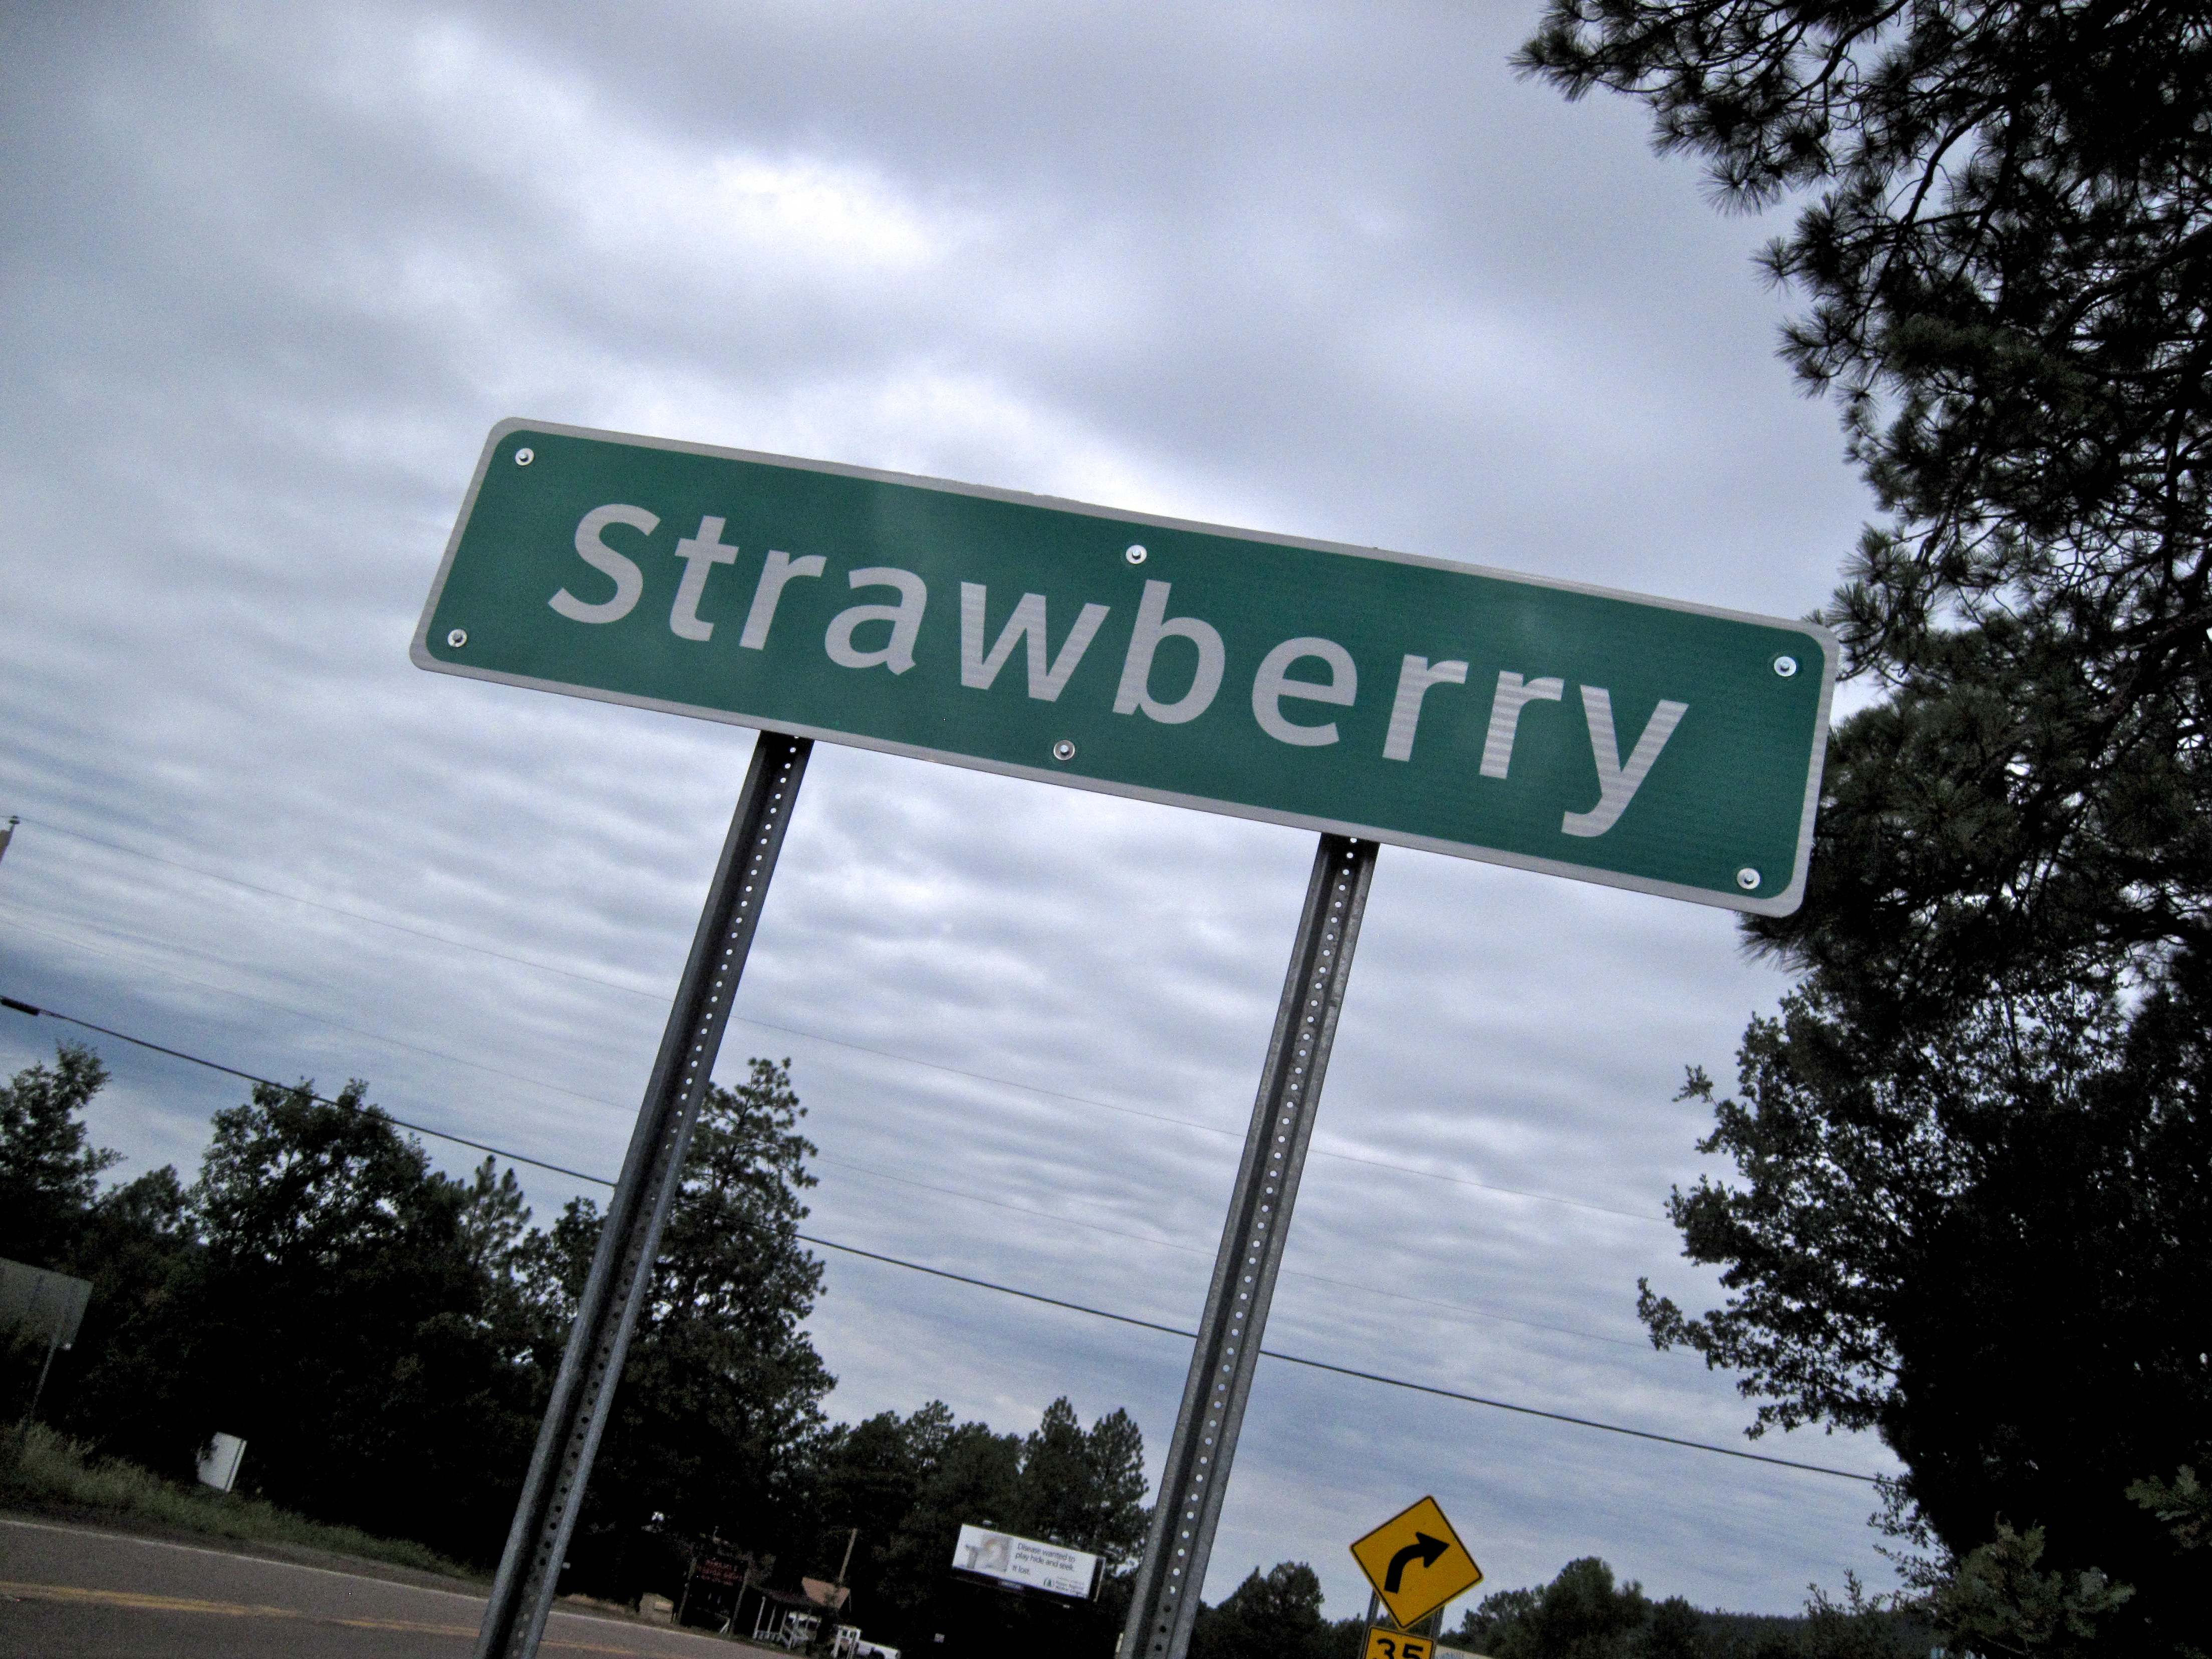
road, highway, advertising, sign, street sign, signage, lane, road trip, infrastructure, traffic sign